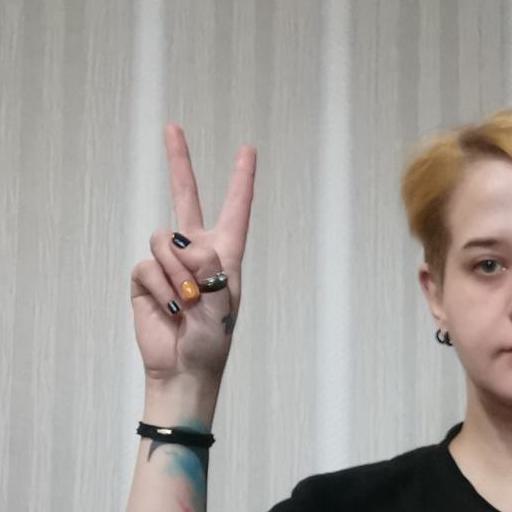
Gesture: peace